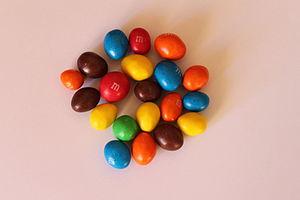
Contenu d'un packet de m&amp
M&M's est une marque de confiserie, d'origine américaine, appartenant à Mars Incorporated, utilisée pour des dragées au chocolat, aux cacahuètes et d'autres variantes.